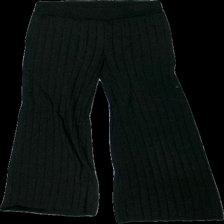
View: front
Type: Trousers
Category: Children
Brand: Zara
Colors: Black
Material: ?
Pattern: Glitter
Cut: Regular
Size: 140
Season: All
Holes: Major
Damage: hål
Damage location: top center
Damage 2 location: middle center
Damage 3 location: bottom center
Price range: <50
Recommended usage: Export
Description: svarta glittriga byxor, hål fram och flera lösa trådar